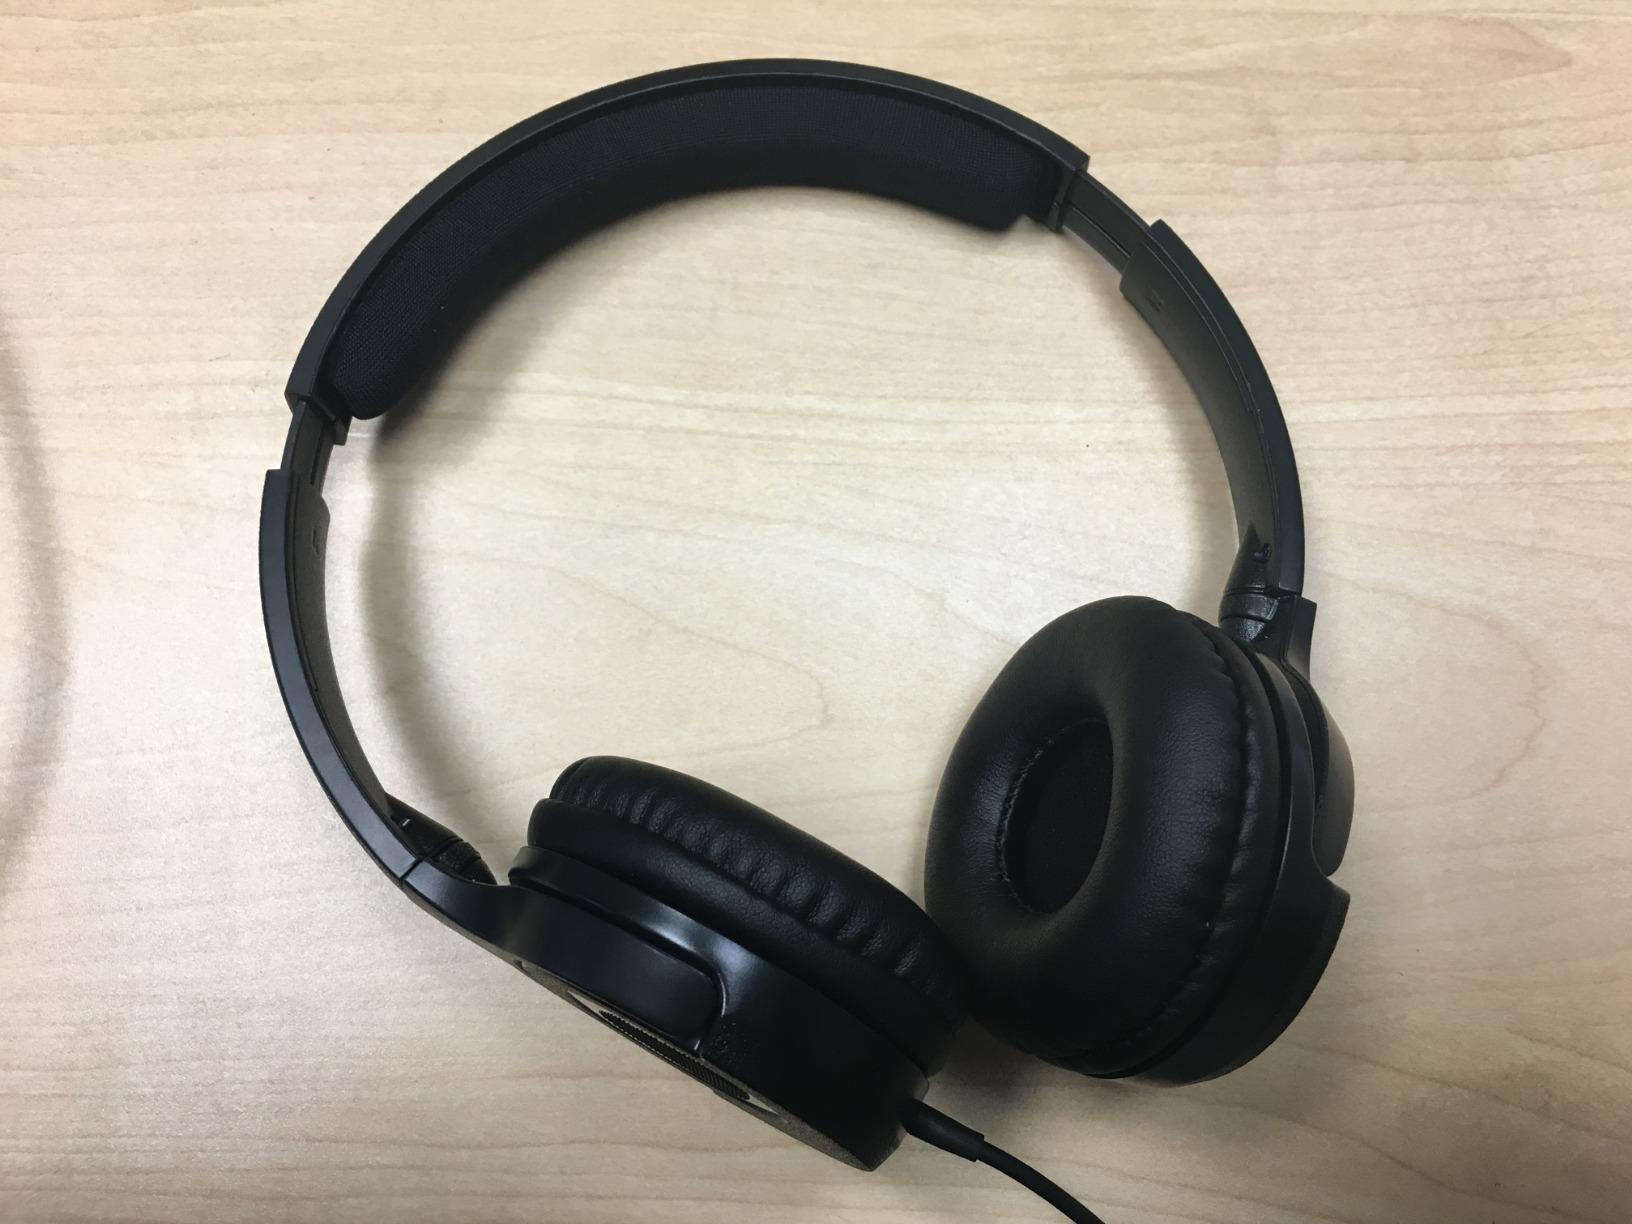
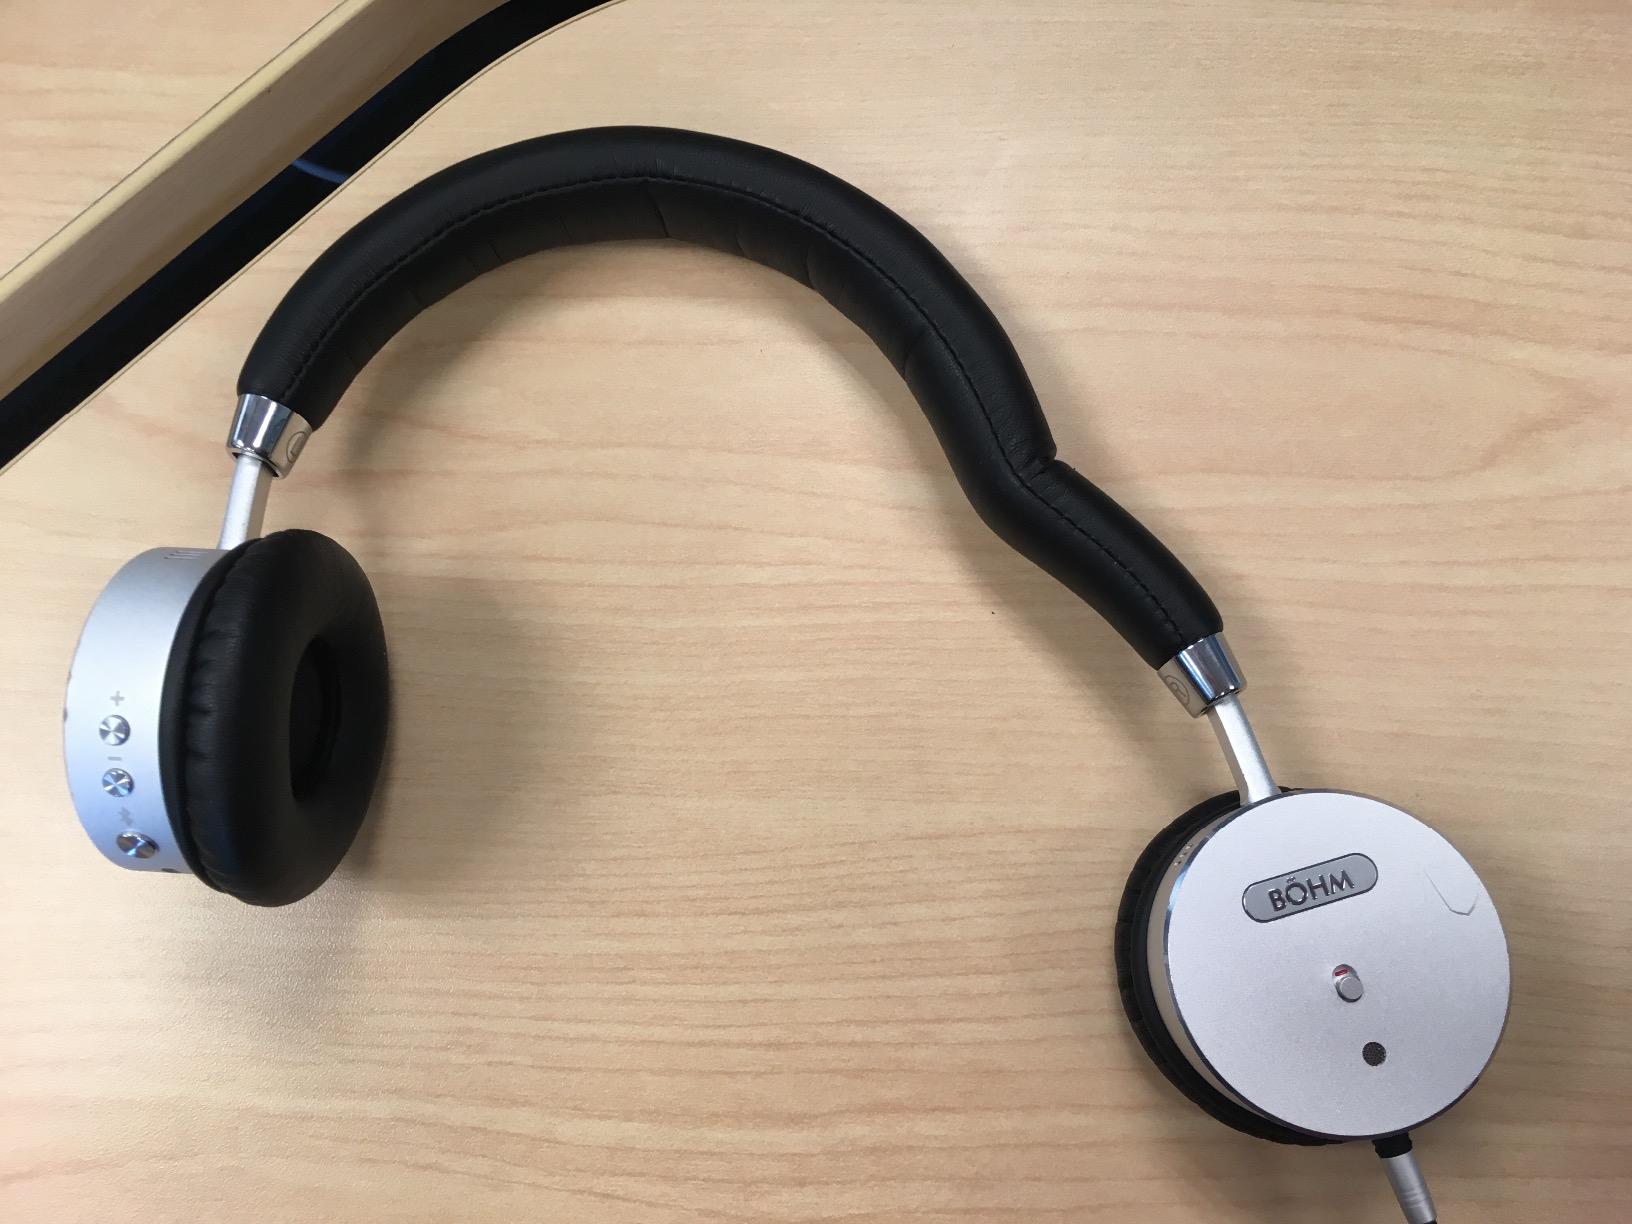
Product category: headphones
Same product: no